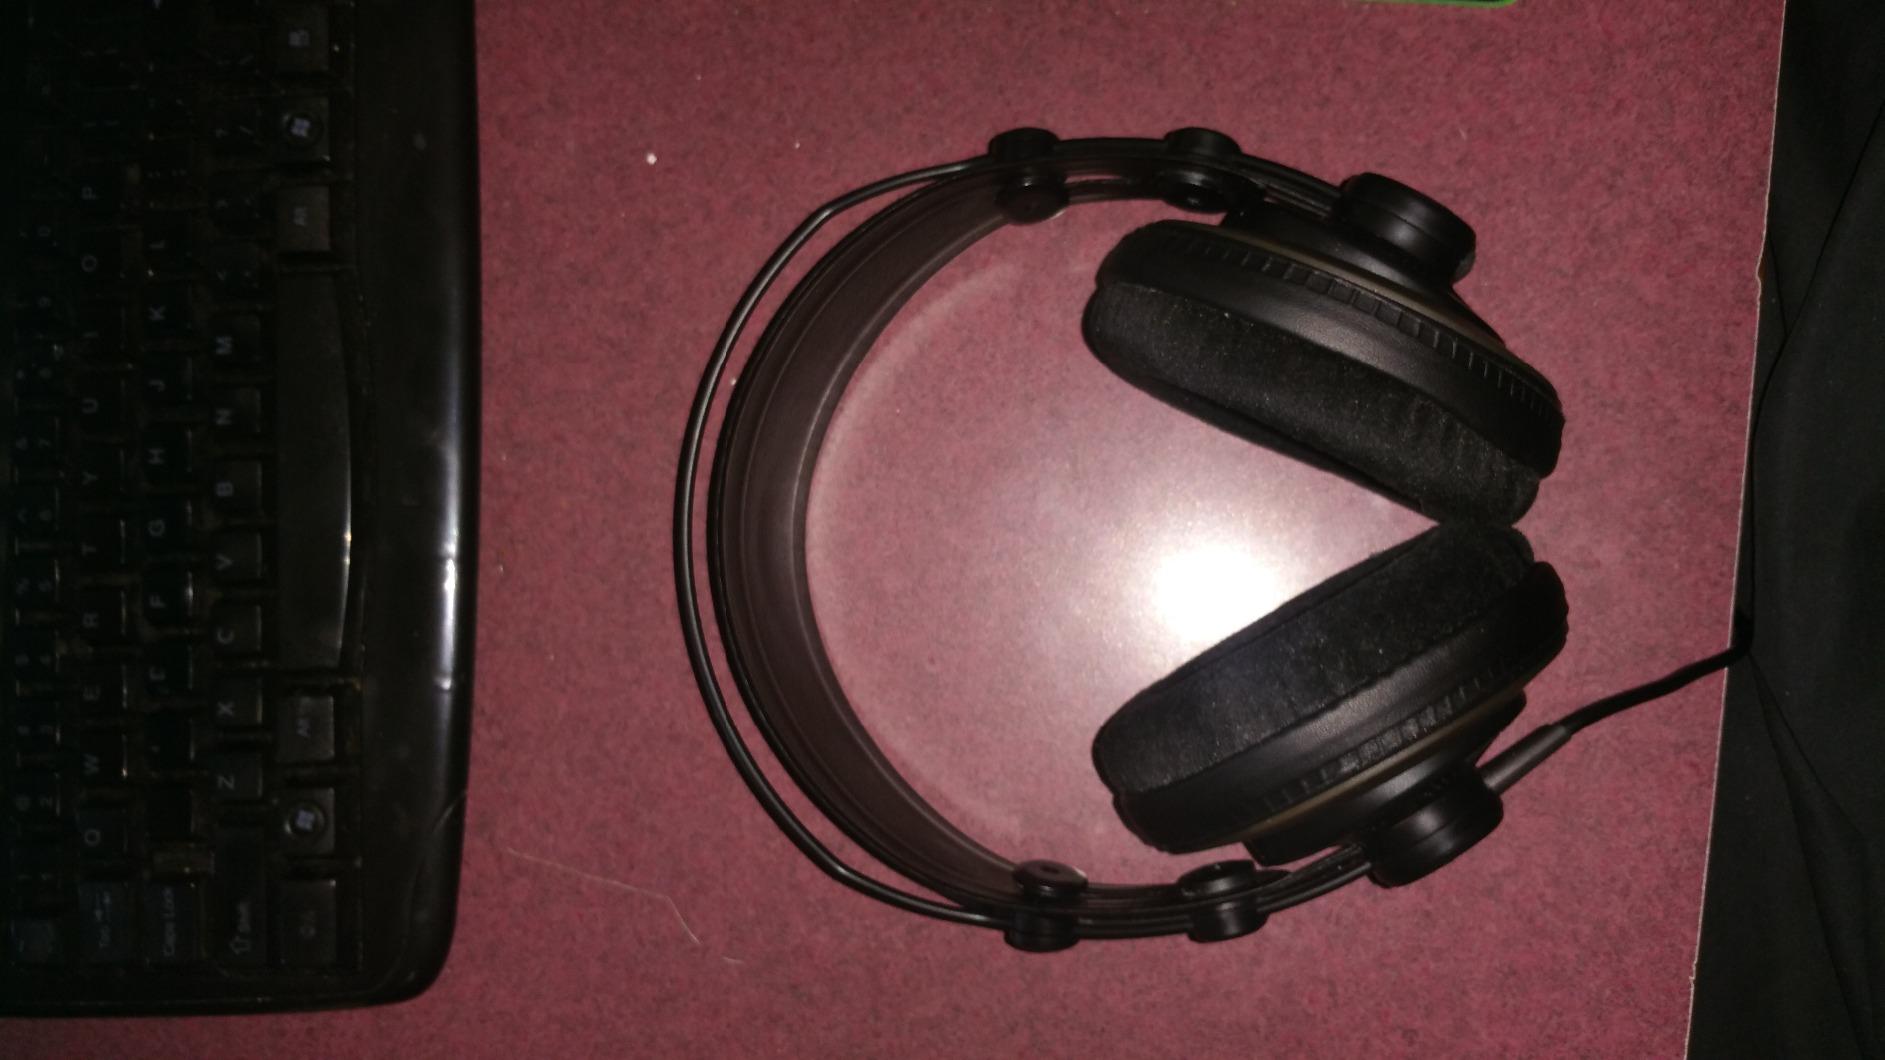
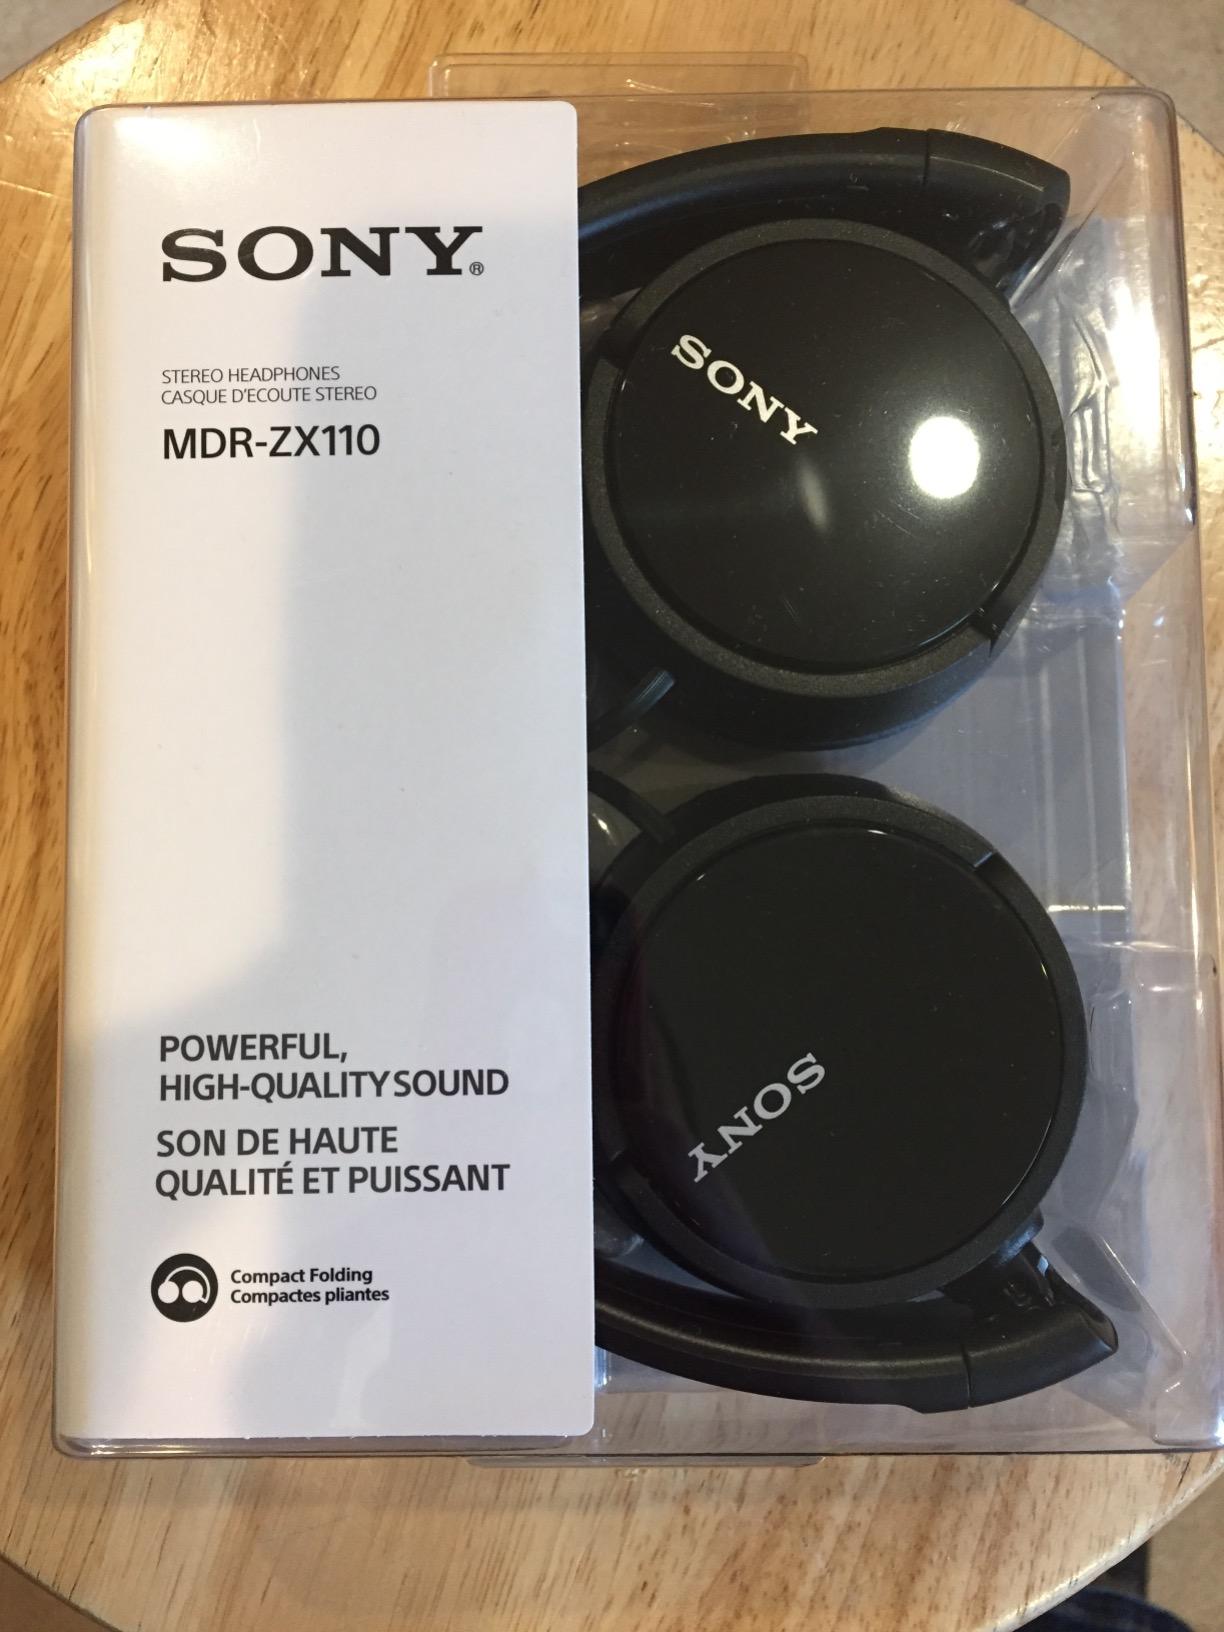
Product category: headphones
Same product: no